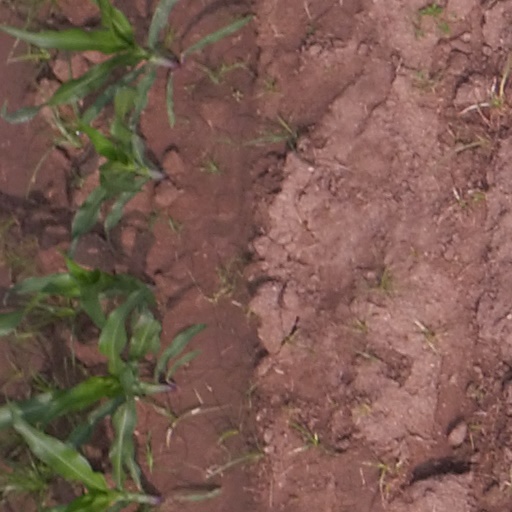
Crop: maize; corn